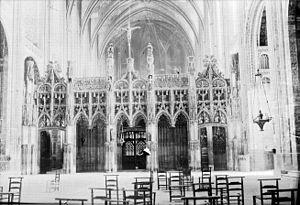
La cathédrale Sainte-Cécile d'Albi est le siège de l'archidiocèse d'Albi, dans le département du Tarn en France. Elle est construite sur un piton rocheux qui domine le Tarn. Deux siècles auront été nécessaires pour son édification, de 1282 à 1480.